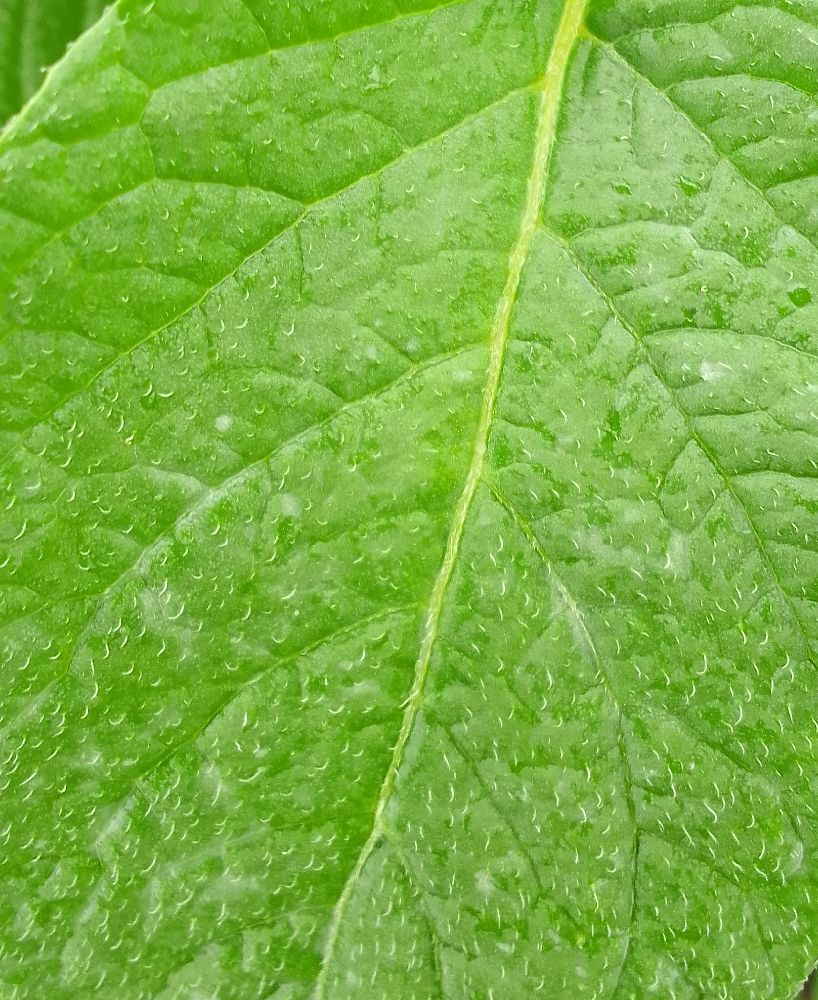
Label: Healthy